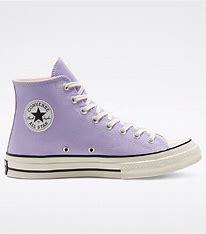
Brand: Converse
Model: Chuck 70 Hi Canvas